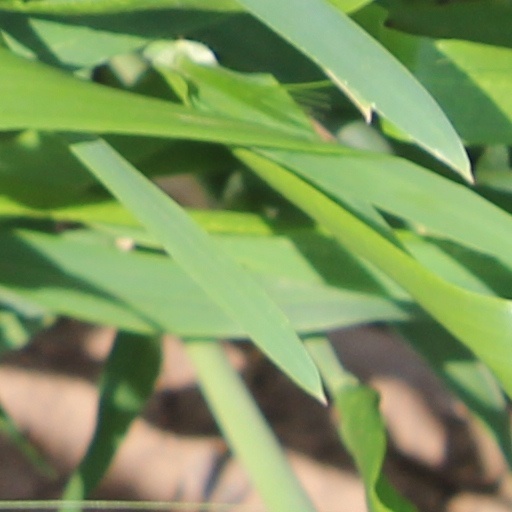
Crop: wheat